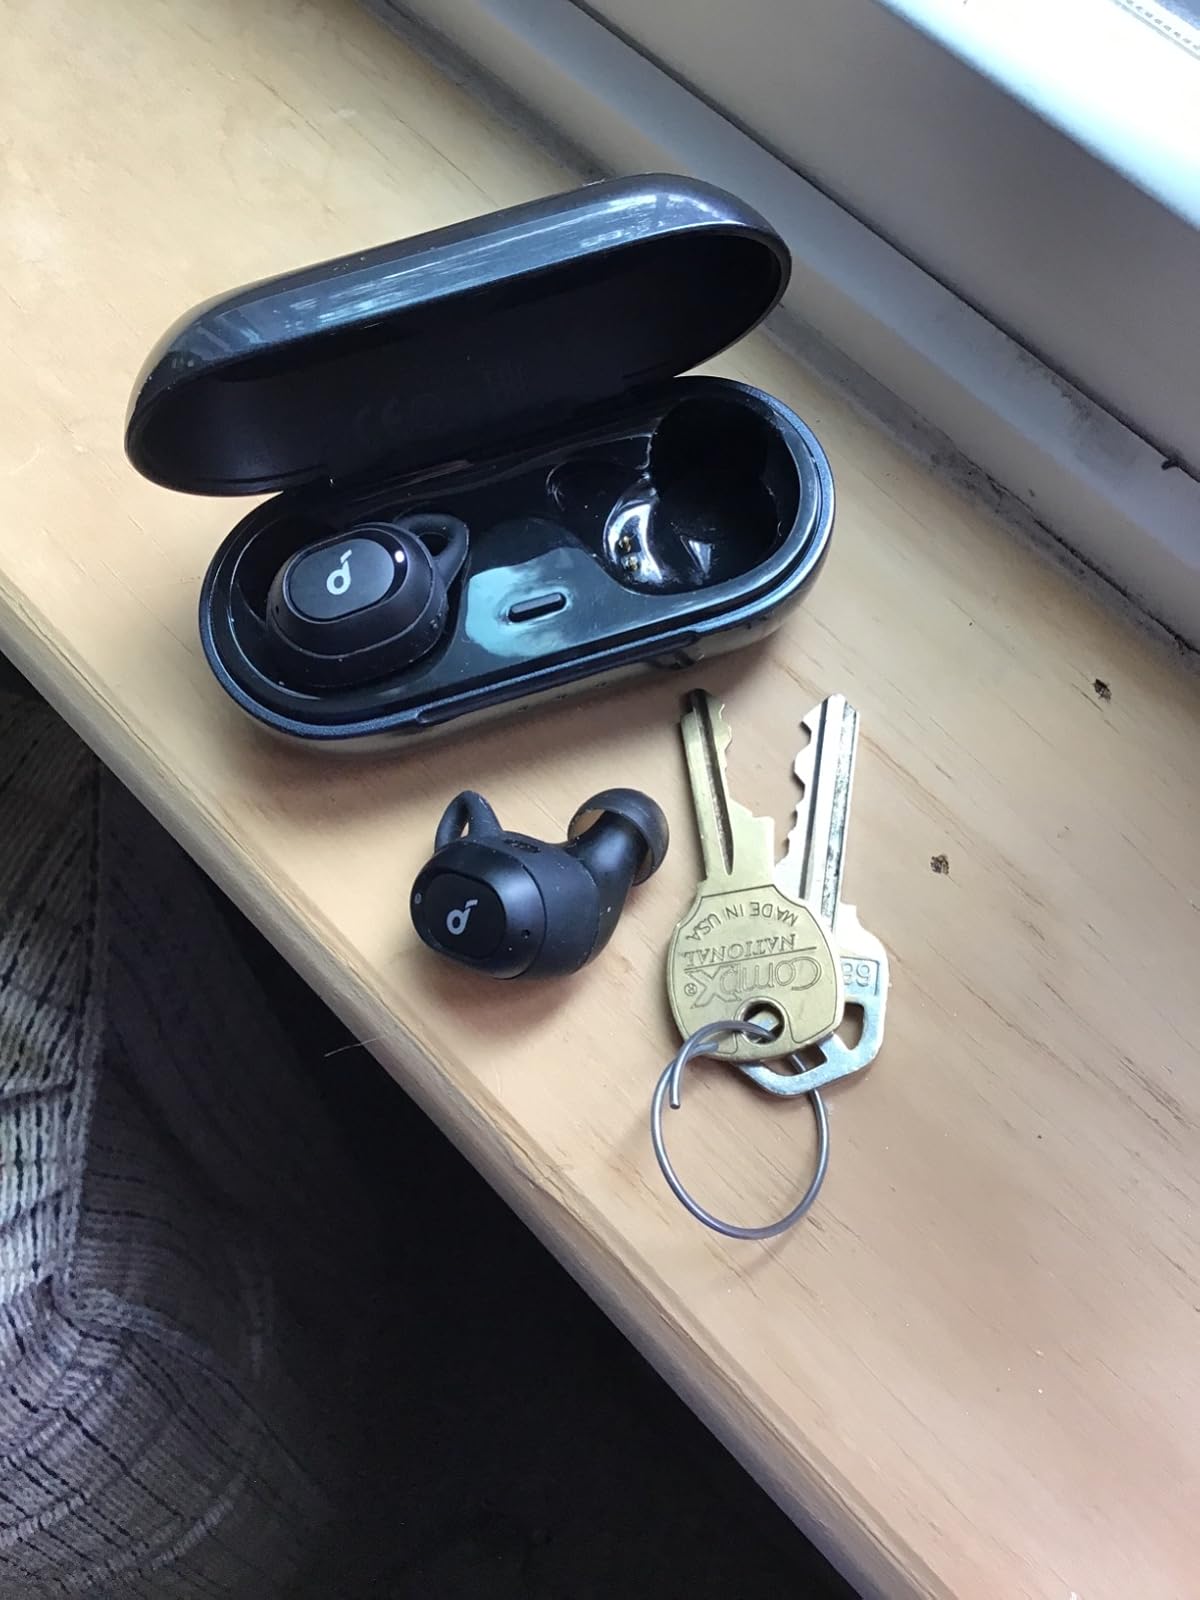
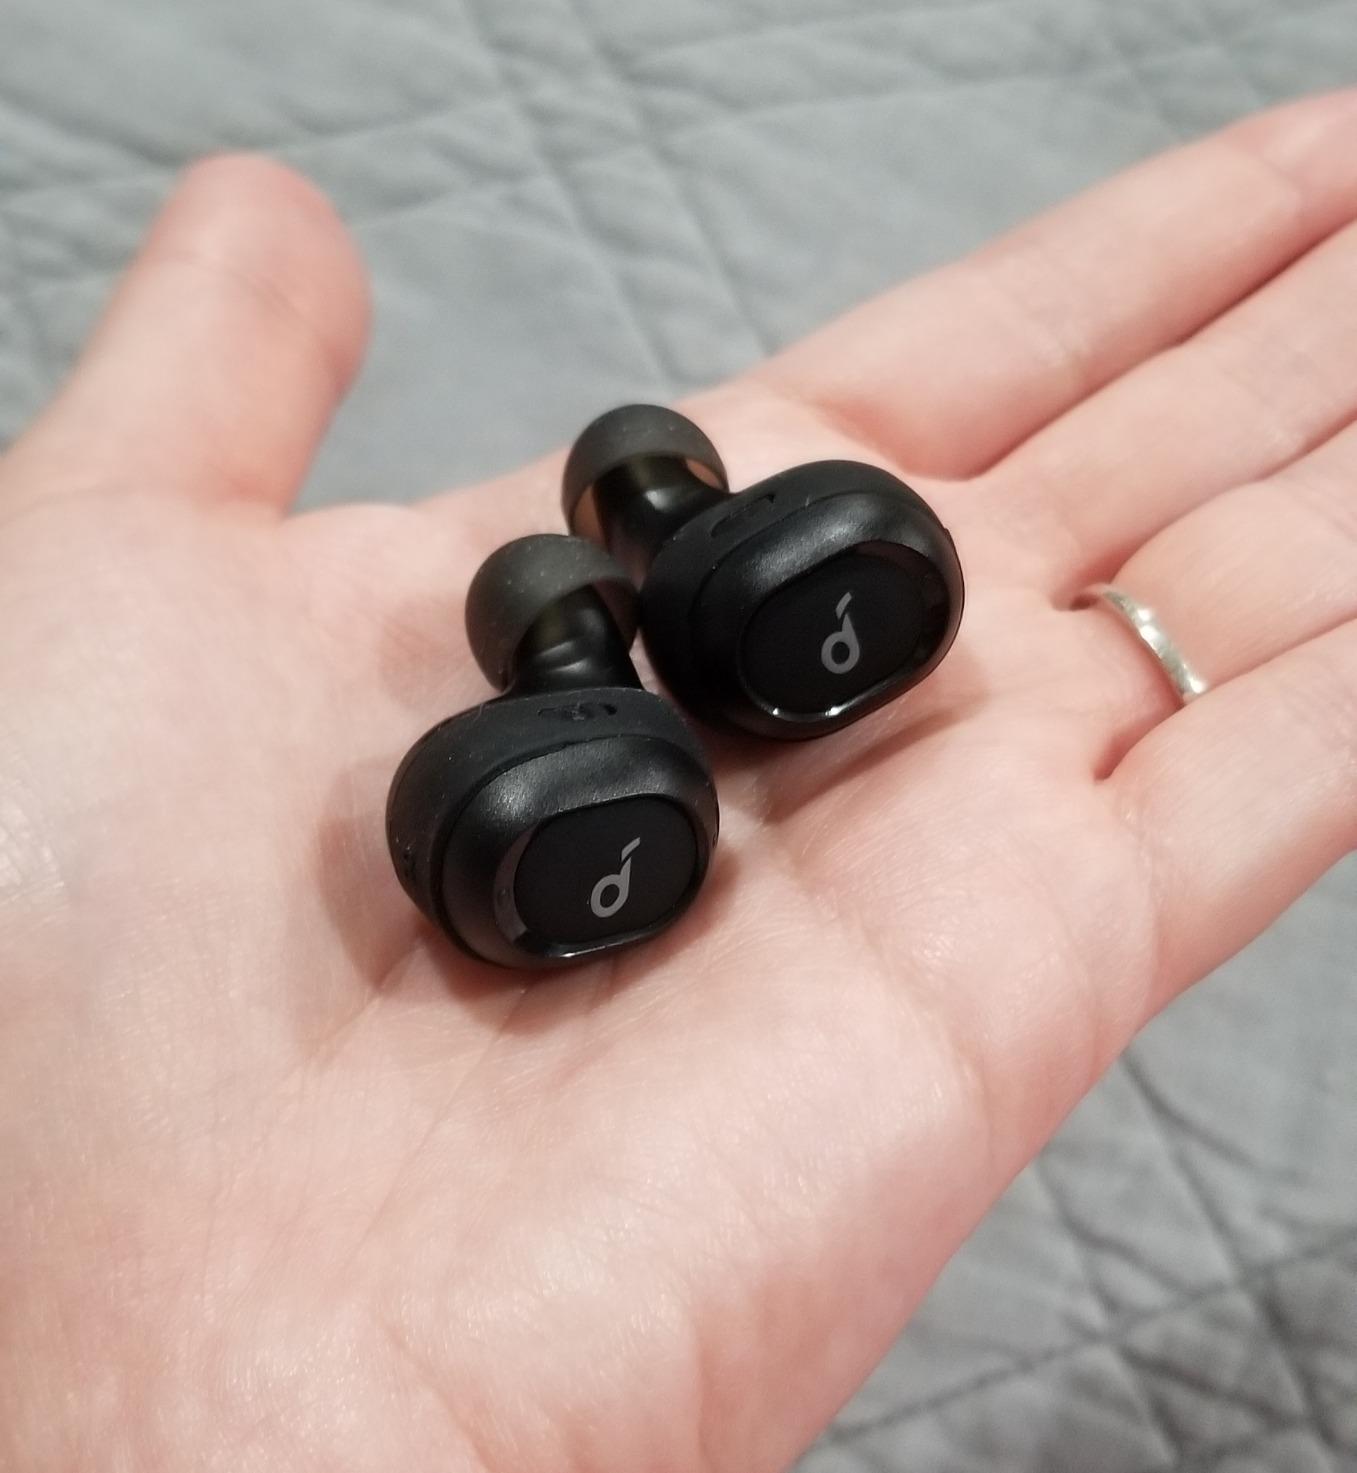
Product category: earbuds
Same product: yes